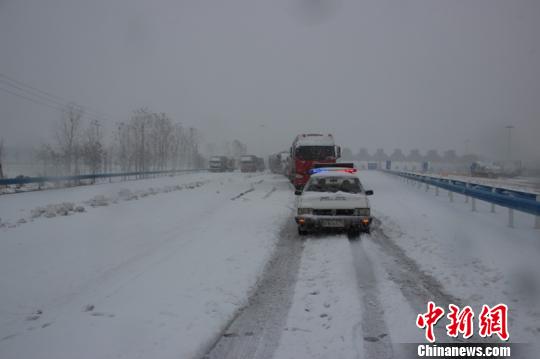
Weather: snow or frosty